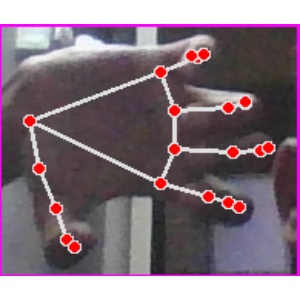
अक्षर: त